Tama River

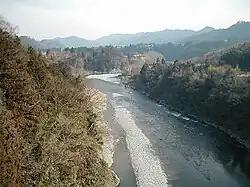
Tama River near the city of Ōme in western Tokyo

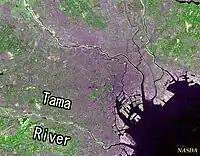
Tama River, in a Landsat photo of the Tokyo area

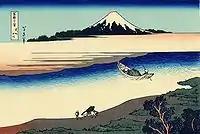
Woodblock printing by Hokusai

The is a major river in Yamanashi, Kanagawa and Tokyo Prefectures on Honshū, Japan. It is officially classified as a Class 1 river by the Japanese government. It is long, and has a basin.